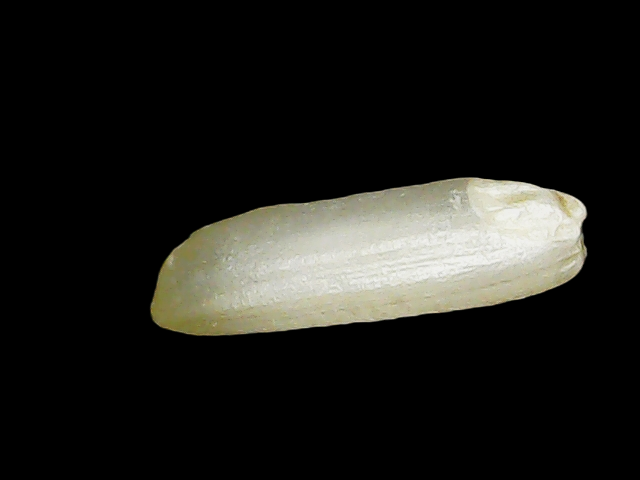
Rice variety: Binadhan21